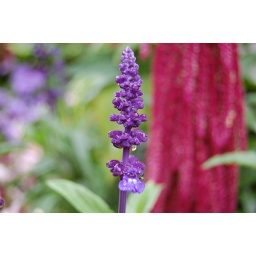
Lavender - alike flower plant in Bergen